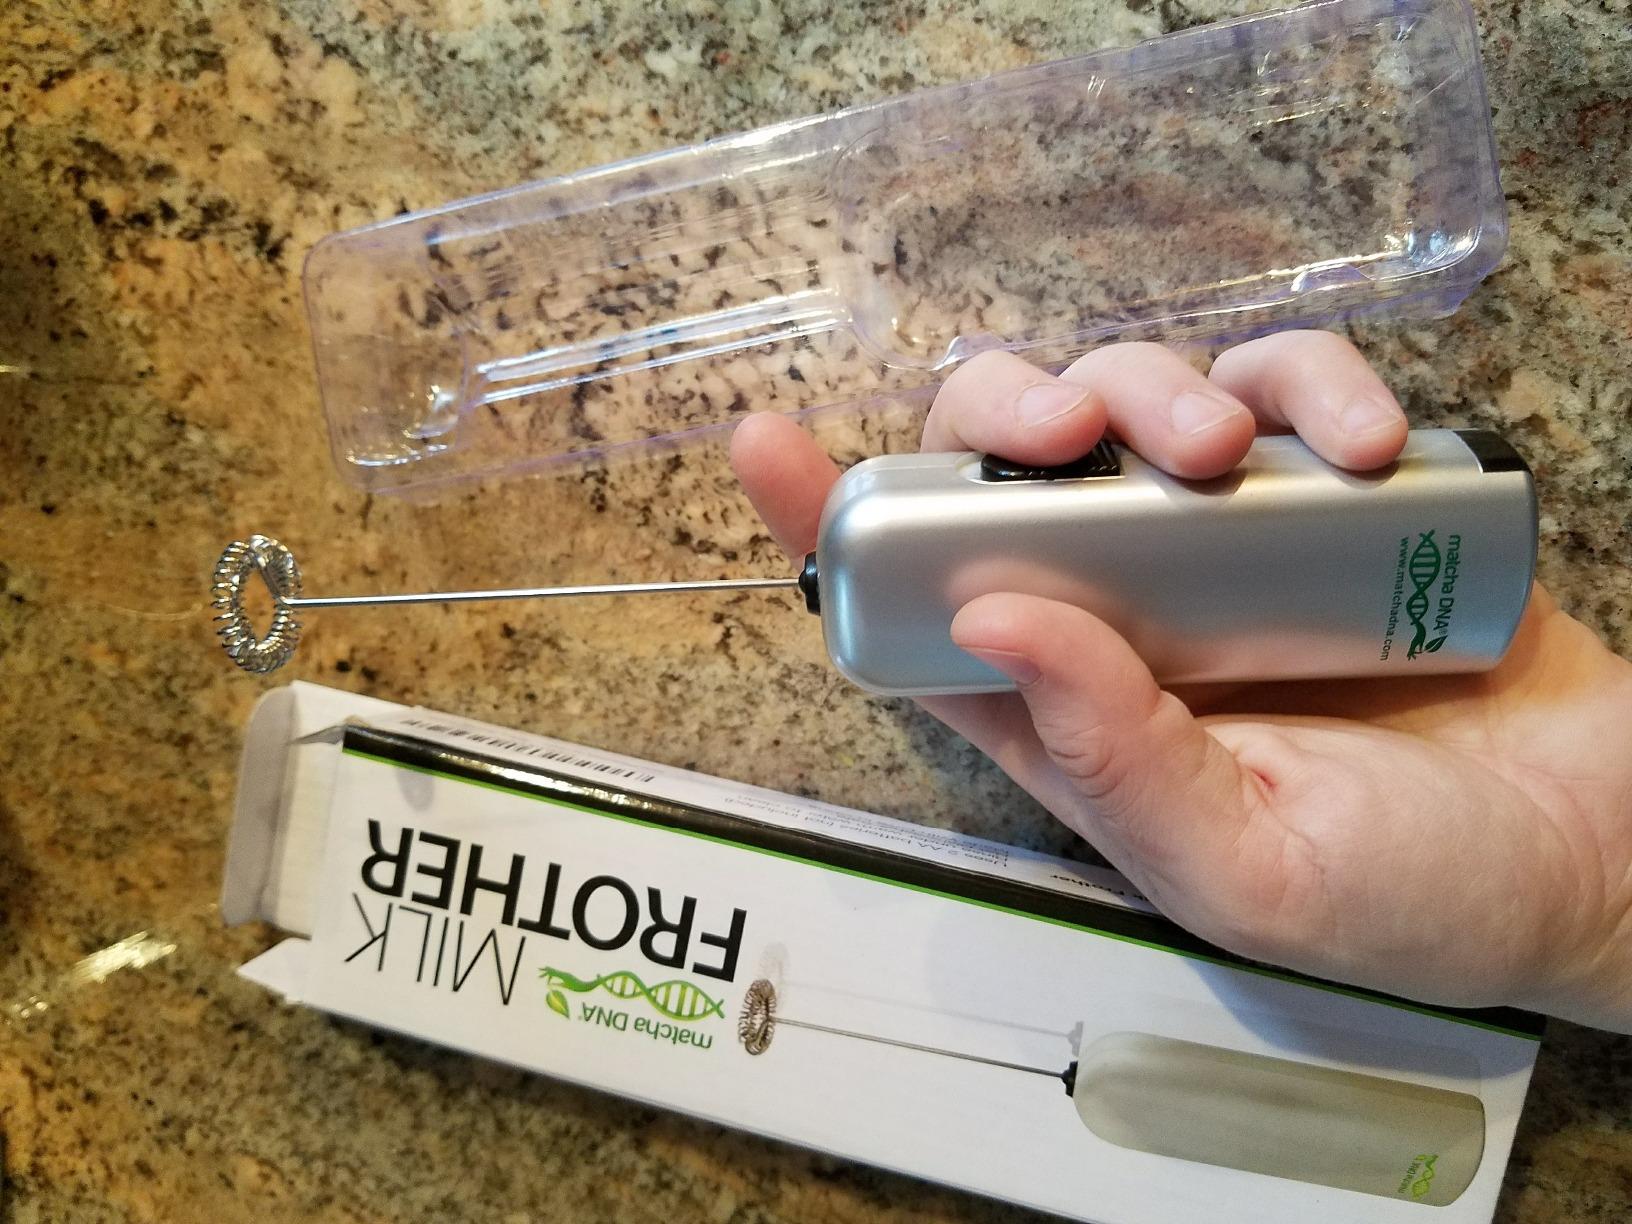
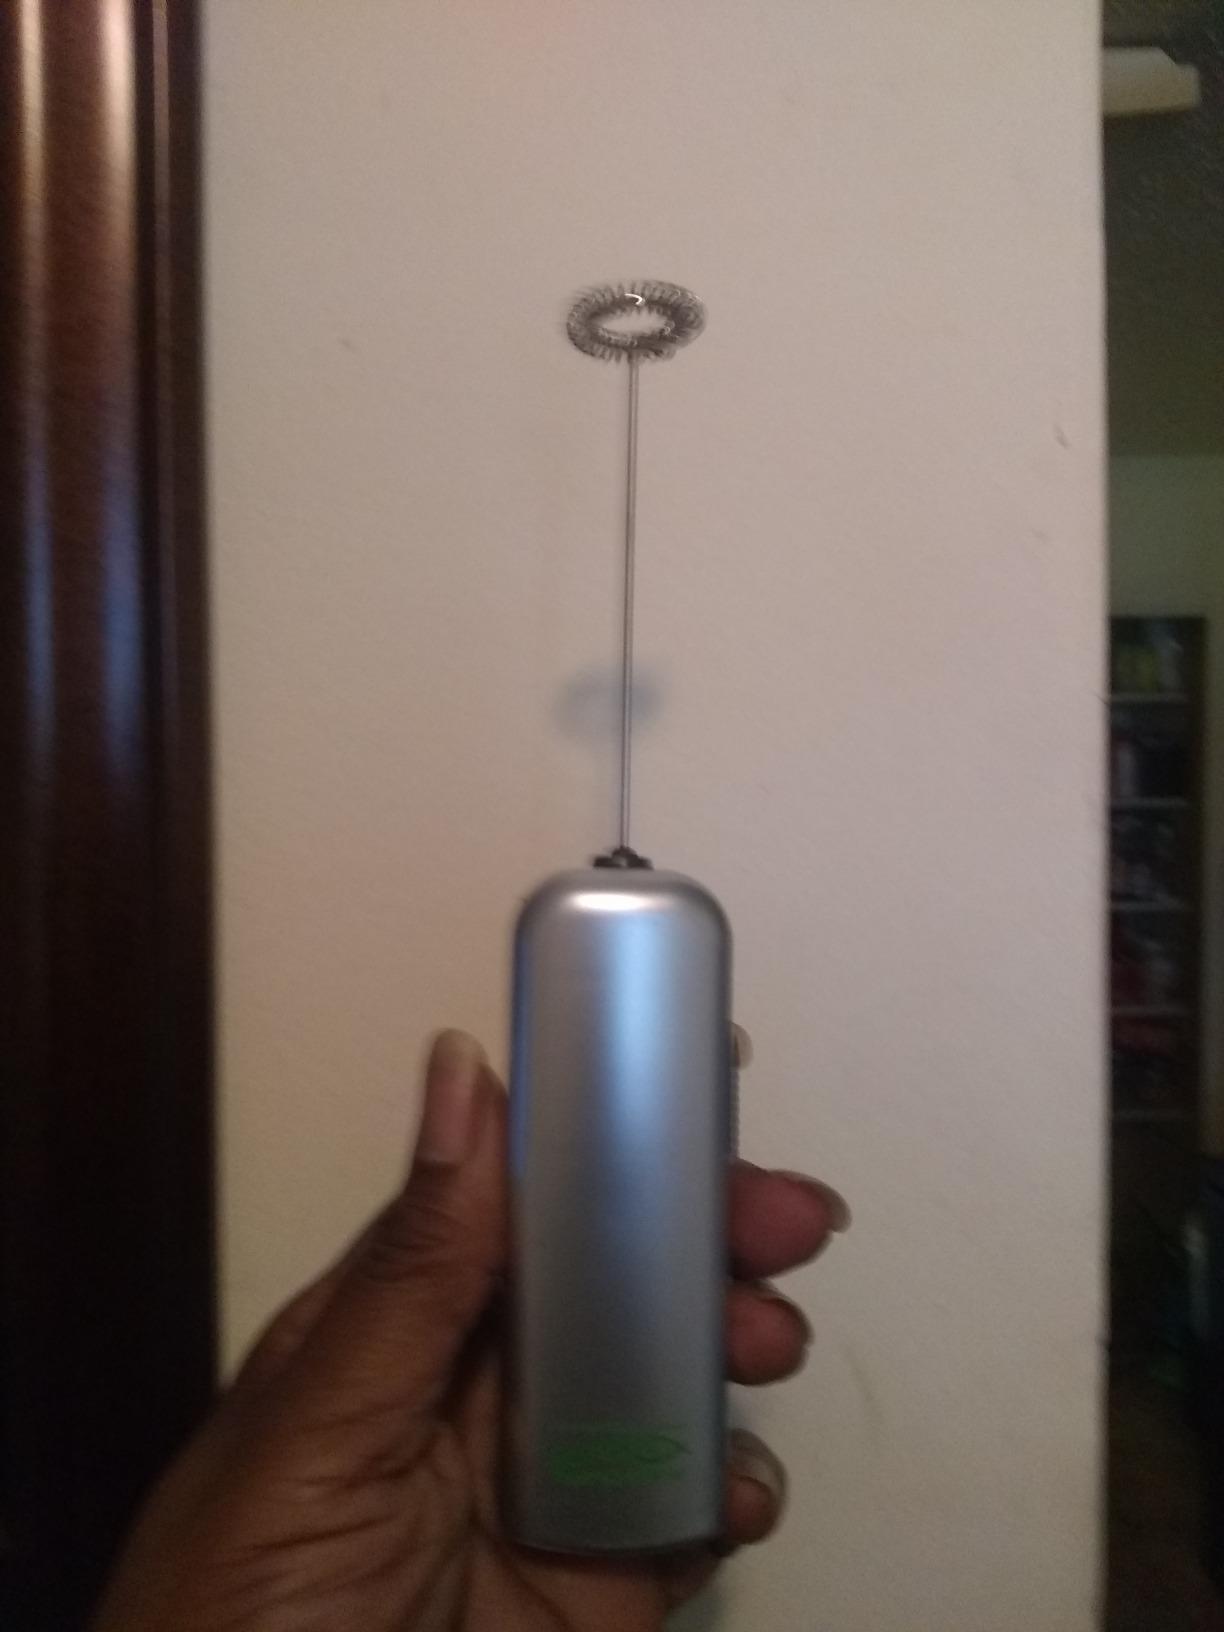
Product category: items_mixer
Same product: yes